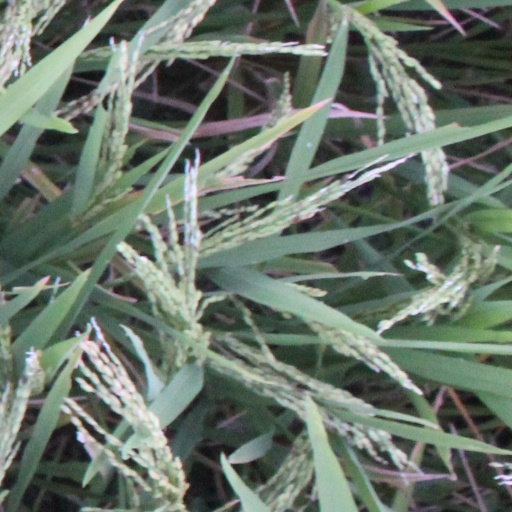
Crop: rice